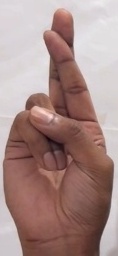
ASL sign: R